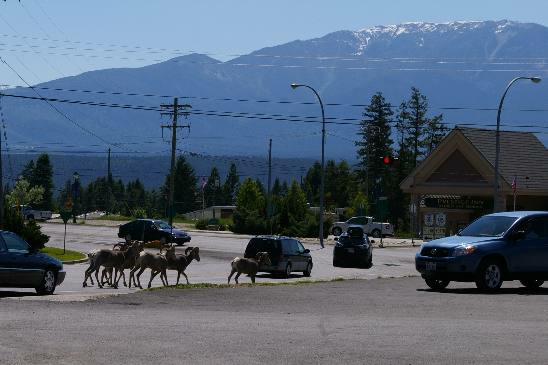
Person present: No